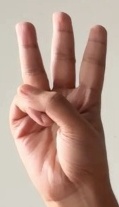
ASL sign: 6